Label (command)

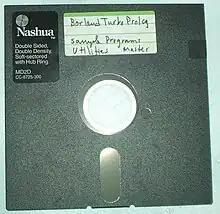
5 1⁄4-inch floppy disk with hand-written label on it.

The command was originally designed to label floppy disks as a reminder of which one is in the machine. However, it can also be applied to other types of drive such as mapped drives.